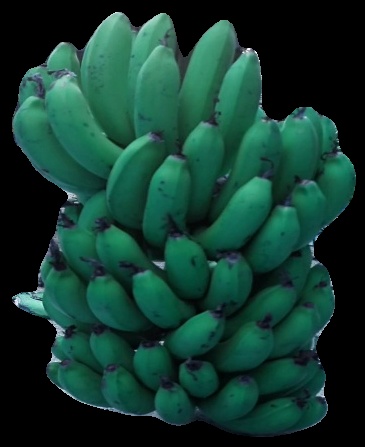
Variety: pachbale
Grade: grade2